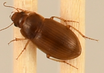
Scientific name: Amara quenseli
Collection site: Onaqui NEON (ONAQ), plot ONAQ_018